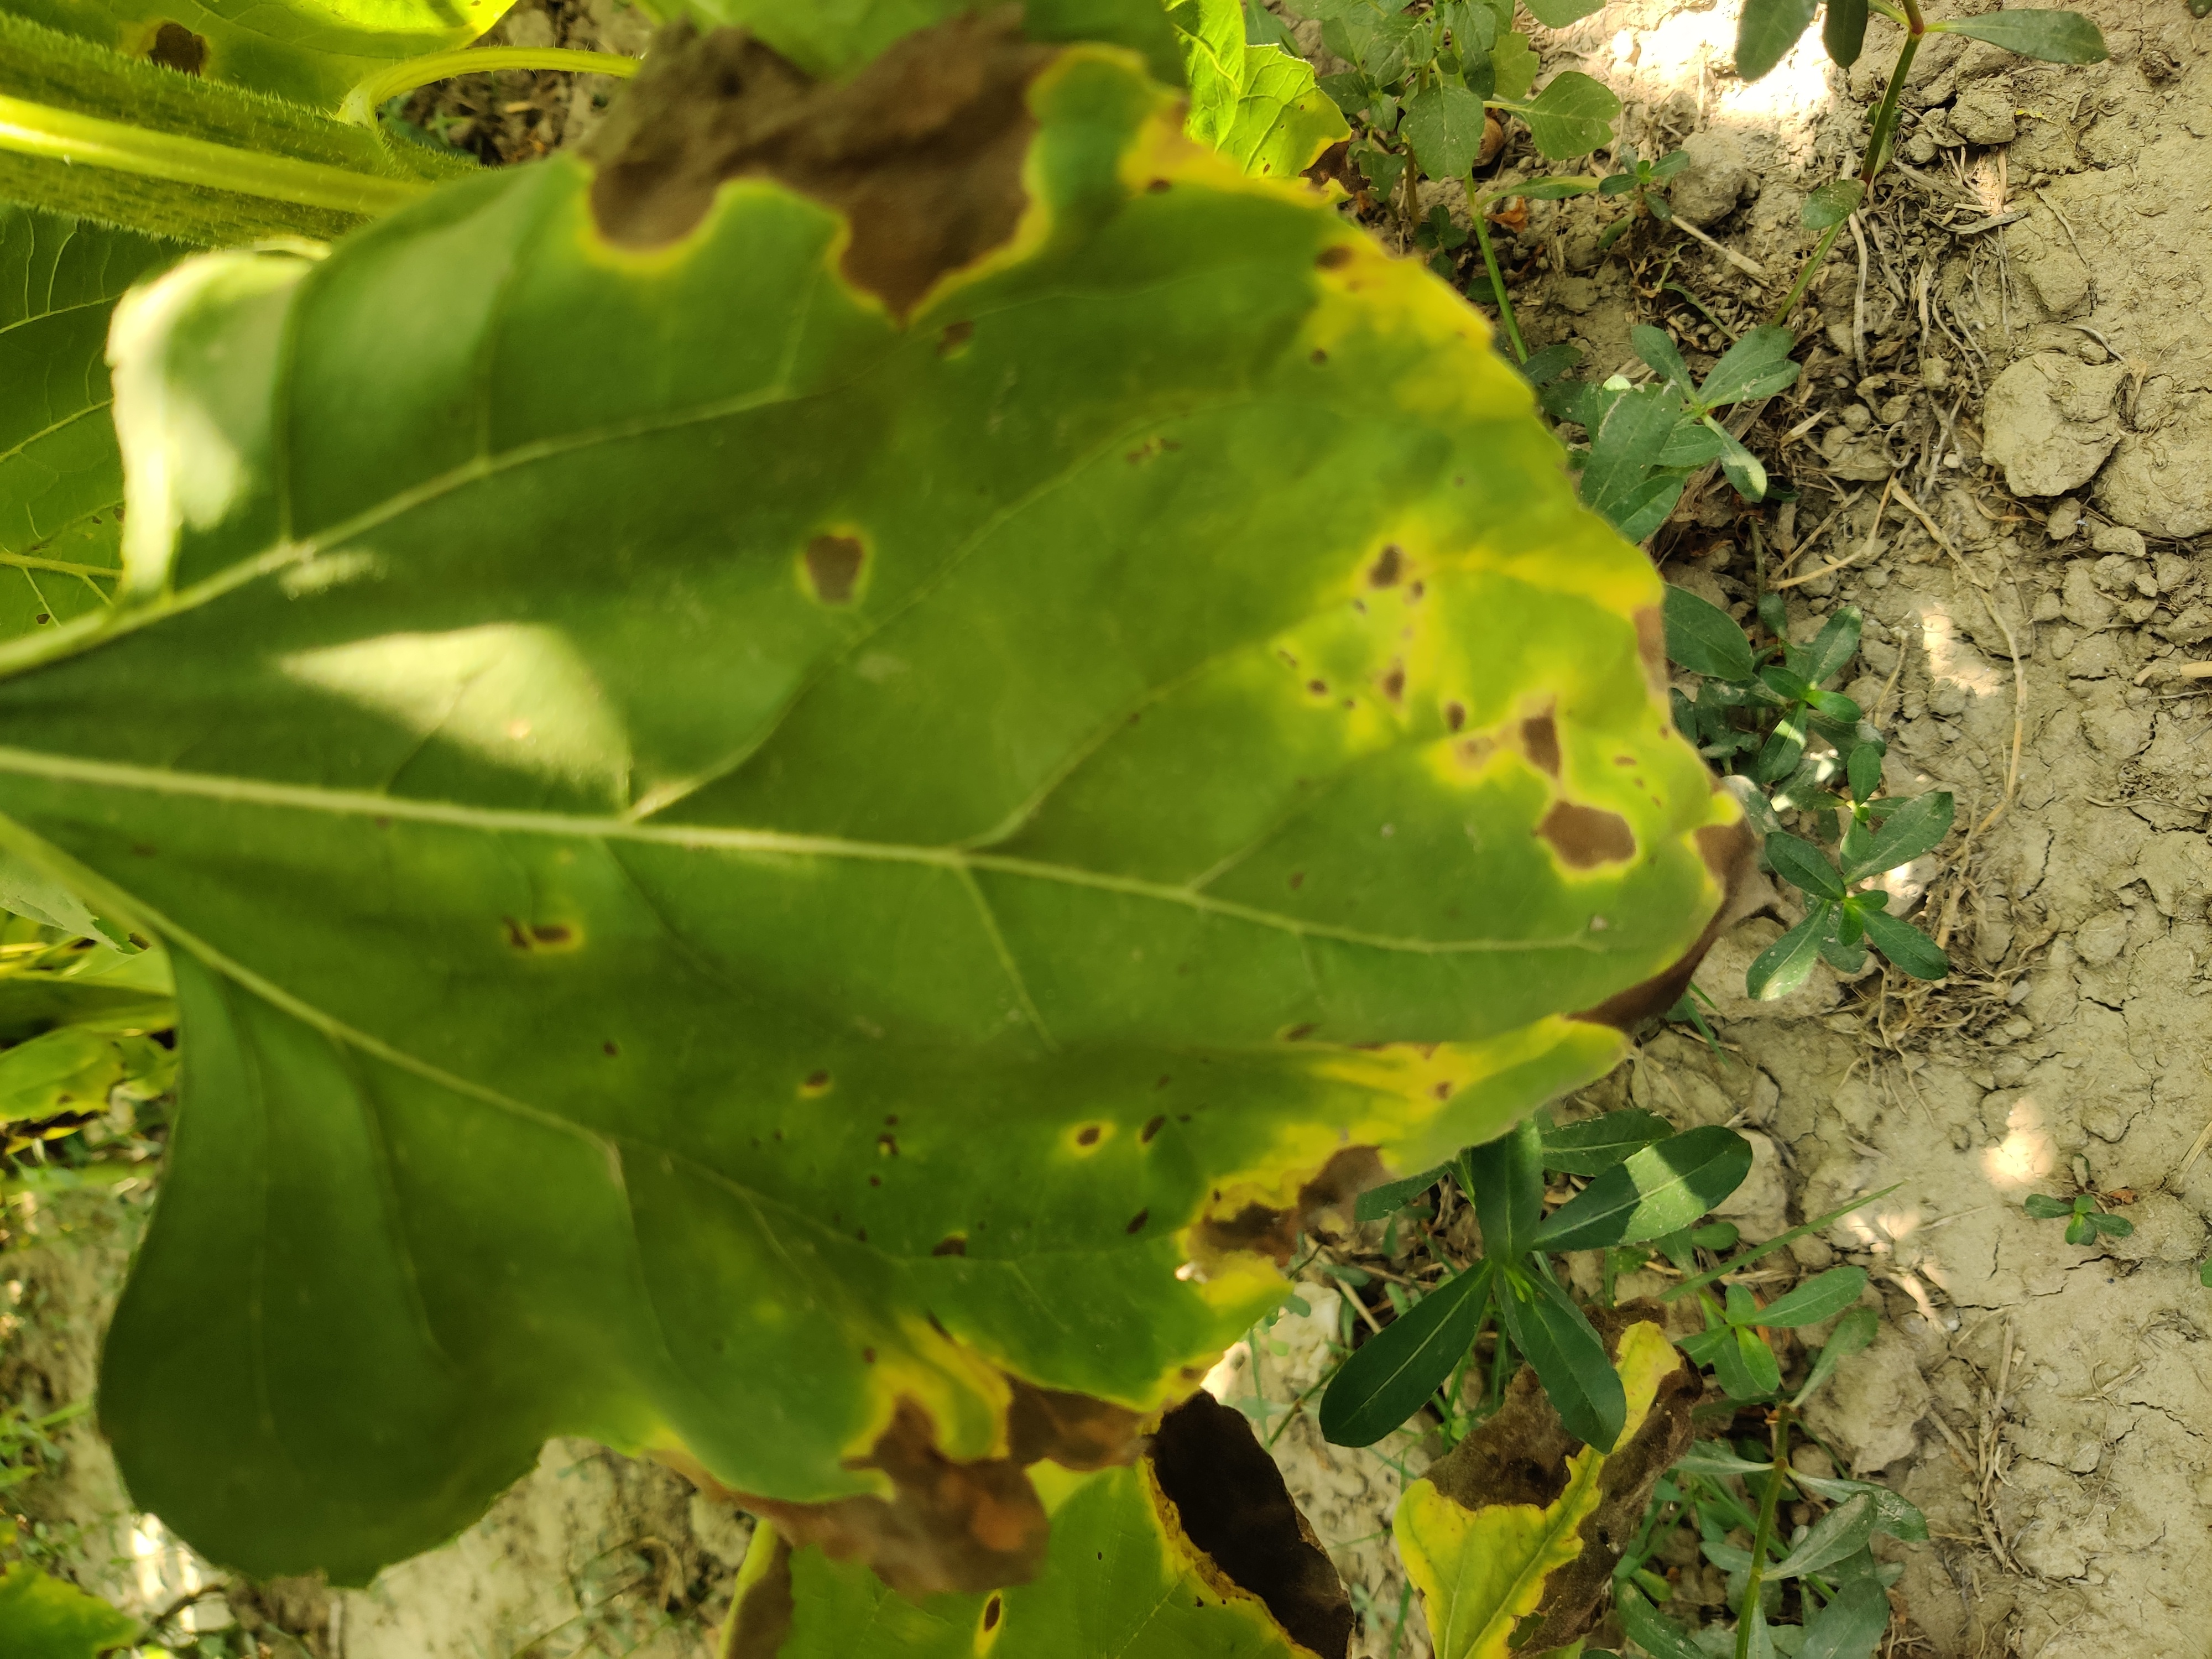
Label: Downy_mildew